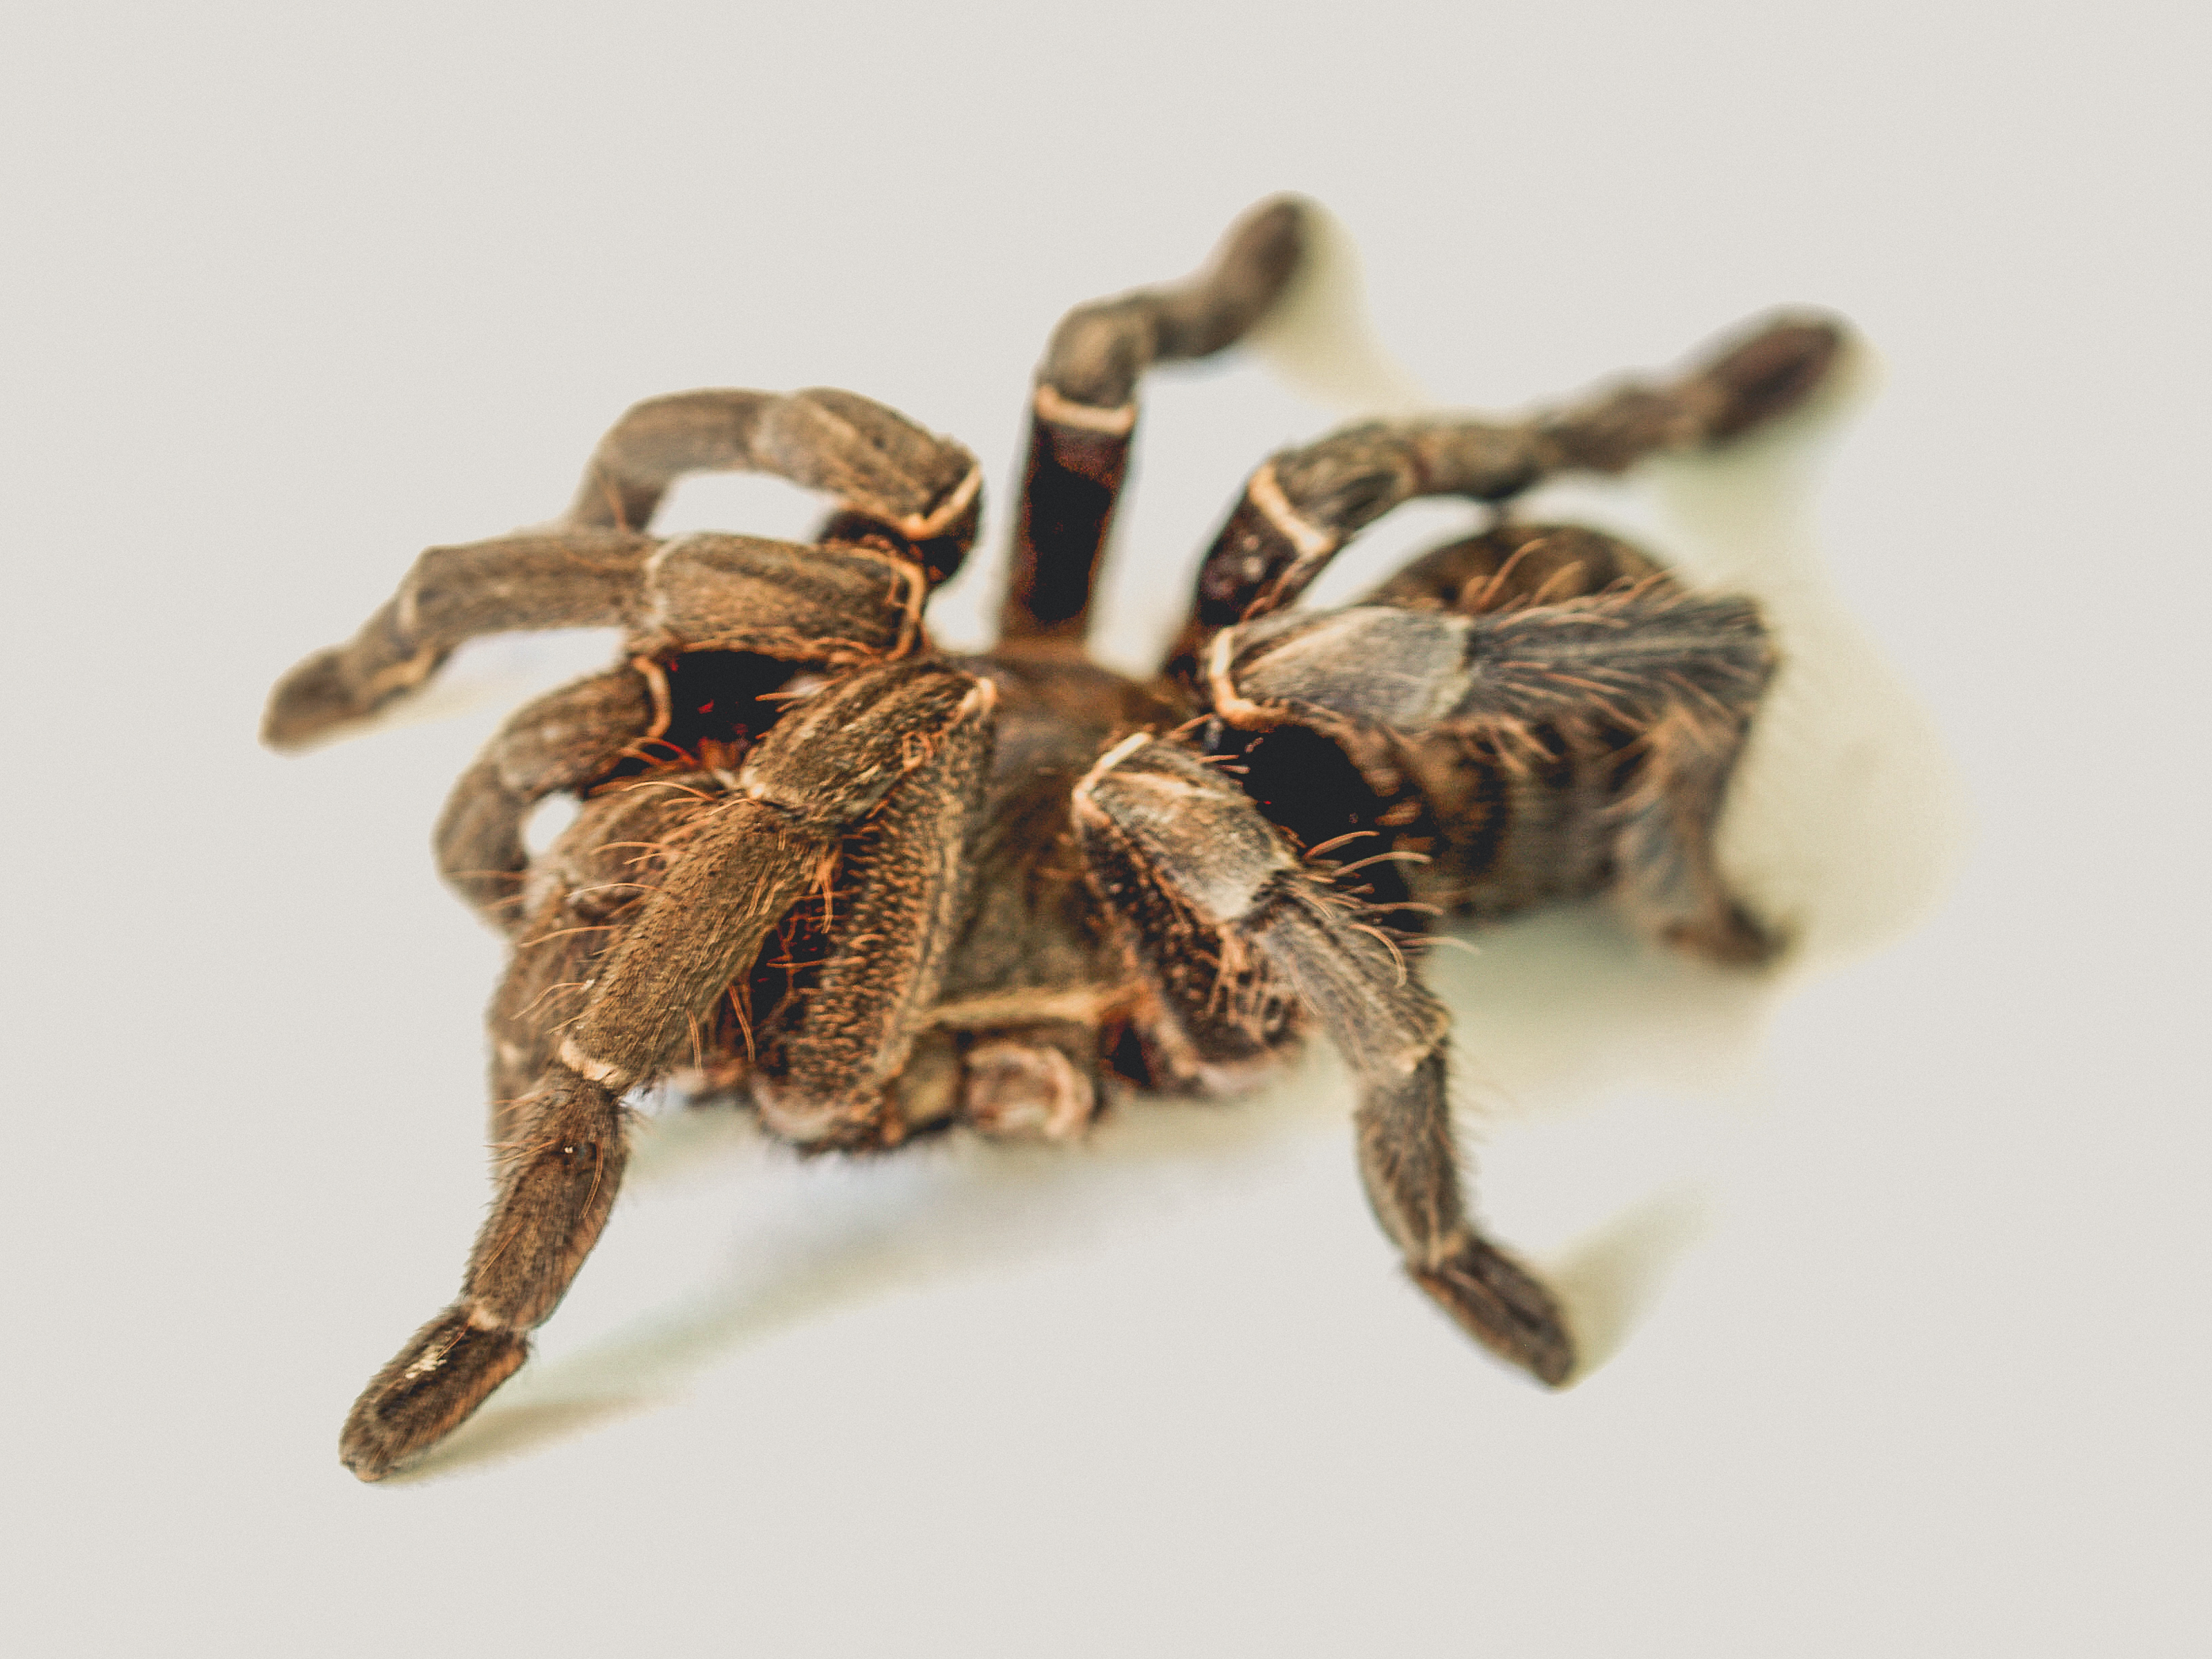
spider, tarantula, animal, white, isolated, wildlife, nature, arachnid, creepy, studio, hairy, wild, poisonous, arachnophobia, black, brown, female, insect, venom, macro, species, bird, hair, legs, arthropod, fear, leg, danger, crawly, furry, invertebrate, macro photography, membrane winged insect